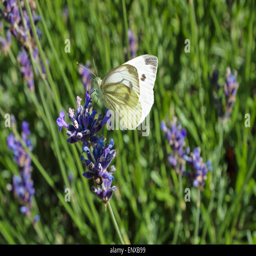
white butterfly on a blue flower